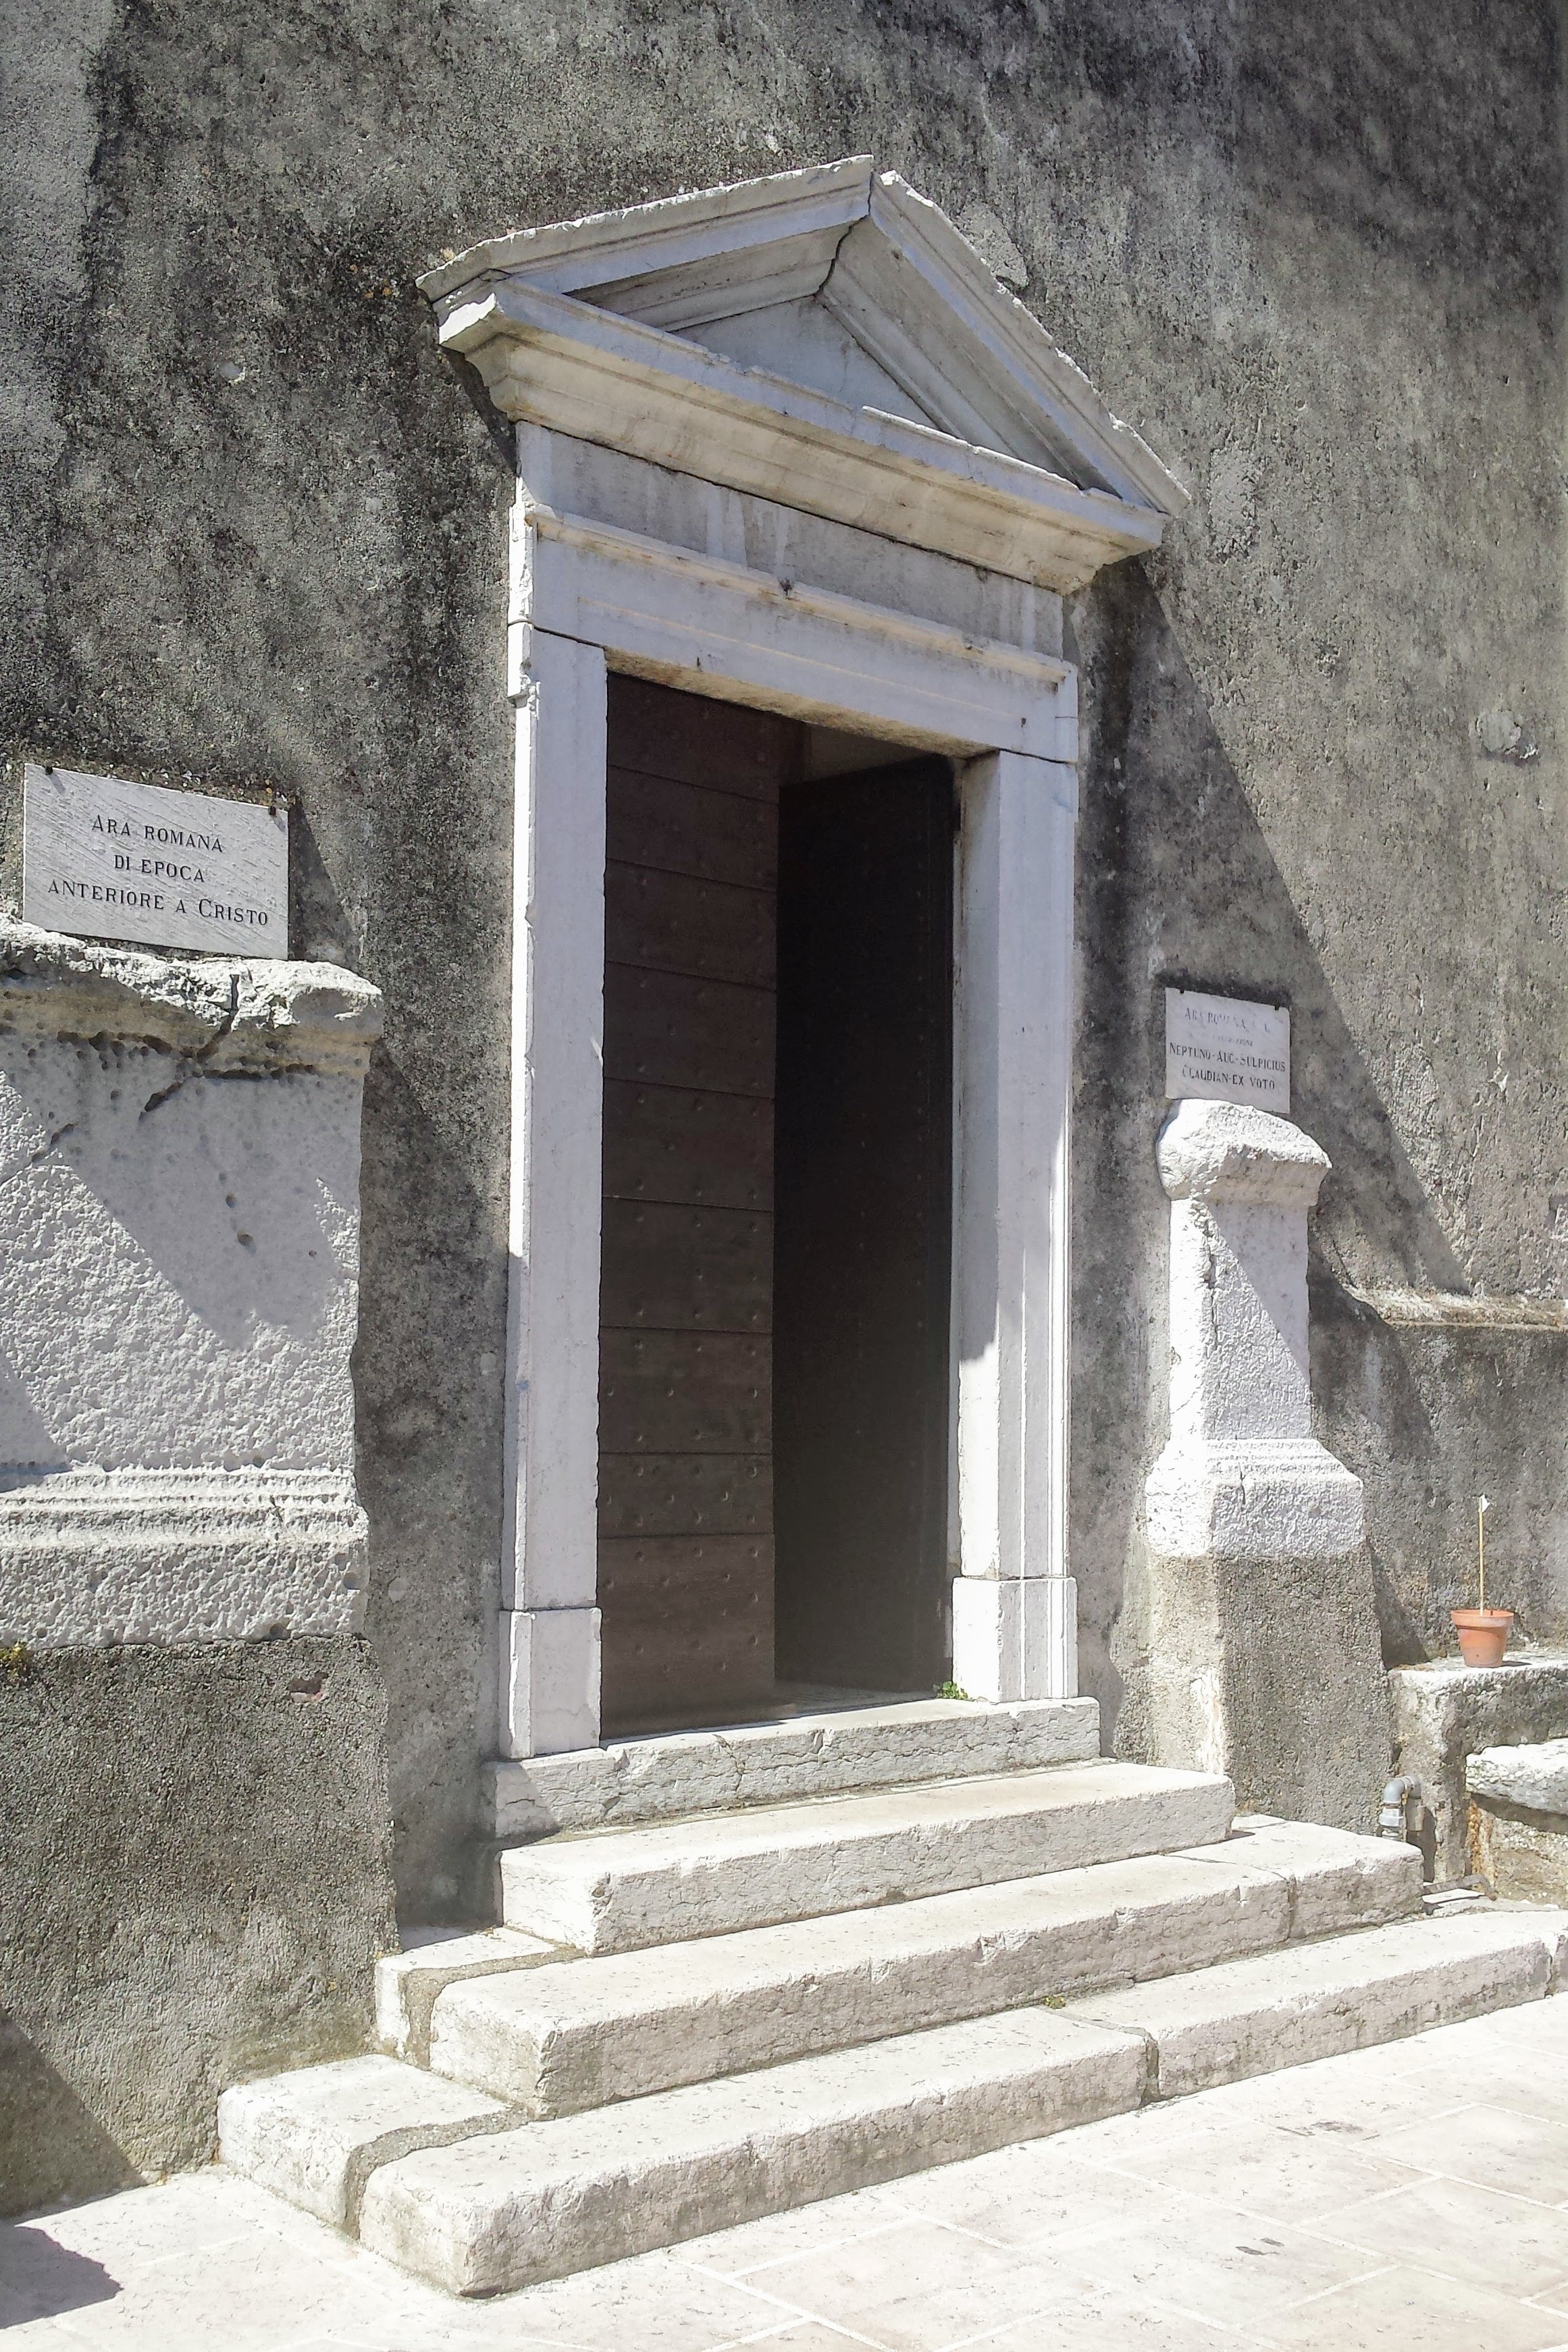
architecture, structure, house, wall, arch, column, italy, facade, church, chapel, port, door, place of worship, historic building, temple, ruins, history, lake garda, ancient history